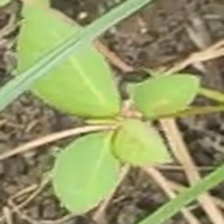
Weed species: Moti_dudhi(Euphorbia_geneculata_L)